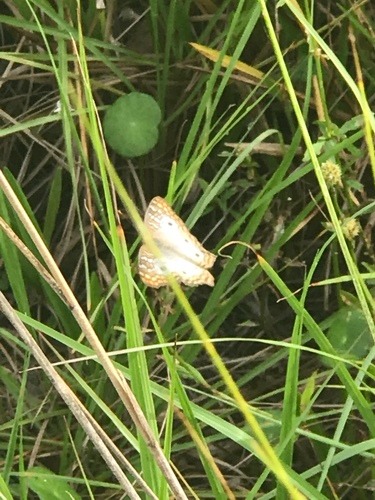
Scientific name: Anartia jatrophae
Common name: White peacock
Family: Nymphalidae
Order: Lepidoptera
Pollinator type: Primary pollinator
Habitat: Gardens, parks, and open areas
Geographic range: Southern United States to Argentina
Conservation status: Least Concern